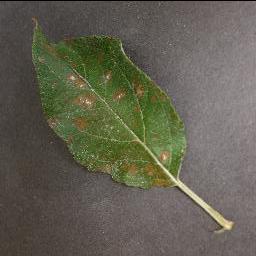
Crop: apple
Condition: cedar_rust